Francisco Bergamín y García

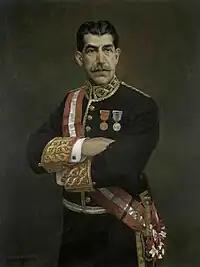
Francisco Bergamín, by Luis Herreros de Tejada.

Francisco Bergamín y García (6 October 1855, in Campillos, Spain – 13 February 1937, in Madrid, Spain) was a Spanish lawyer, economist and politician who served as Minister of State in 1922, during the reign of King Alfonso XIII.